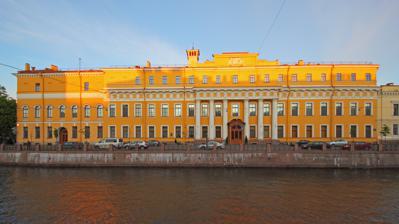
Building: Moika Palace
Country: Russia
Year built: 1770
Palace in Saint Petersburg, Russia This article is about the best-known Yusupov Palace in St. Petersburg. For the site near Yalta in Crimea also known as Yusupov Palace, see Yusupov Palace (Crimea) . Moika Palace Дворец Юсуповых на Мойке The Yusupov Palace from across the Moika River General information Town or city St. Petersburg Country Russia Coordinates 59°55′46.2″N 30°17′55.32″E / 59.929500°N 30.2987000°E / 59.929500; 30.2987000 Completed 1770 Design and construction Architect(s) Andrei Alexeievich Mikhailov The Palace of the Yusupovs on the Moika ( Russian : Дворец Юсуповых на Мойке ), known as the Moika Palace or Yusupov Palace , is a former residence of the Russian noble House of Yusupov in St. Petersburg , Russia, now a museum.  The building was the site of Grigori Rasputin 's murder in the early morning of December 17, 1916. Sometimes called the Moika Palace to tell it apart from other palaces of the same family in Saint Petersburg, though it is not the only palace on this river in the city. Building The palace was first built around 1776 by the French architect Jean-Baptiste Vallin de la Mothe .  Over the years a number of architects worked on the palace including the famous Italian sculptor Emilio Sala , producing a variety of architectural styles. Andrei Mikhailov reconstructed the building in the 1830s after the princely Yusupov family acquired the property. This was the period in which the palace acquired its present-day appearance. The palatial theatre. The Yusupovs were immensely wealthy and known for their philanthropy and art collections. In this time, the palace became known as the Yusupov Palace. The luxurious interiors of the palace were not inferior to those of contemporary royal palaces. More than 40,000 works of art, including works by Rembrandt , jewelry, and sculptures decorated the palace. Following the Russian Revolution , the palace was nationalised and its works of art were largely relocated to the Hermitage and other museums. Ernst Friedrich von Liphart , who was the curator of paintings at the Hermitage, had earlier painted the curtain and ceiling of the palace theatre. Sappho and Phaon . A painting by Jacques-Louis David from the Yusupov collection in the Moika Palace Murder of Rasputin The palace was the scene of the assassination of Grigori Rasputin by a monarchist group which included Prince Felix Yusupov , heir to the vast Yusupov family estates. These included four palaces in St. Petersburg. The palace on the Moika was reportedly the prince's favorite residence in the capital. The exact events surrounding Rasputin's death are still in dispute.  What seems clear is that on 30 December [ O.S. 17 December] 1916, Felix Yusupov, along with Vladimir Purishkevich and Grand Duke Dmitri Pavlovich invited Grigori Rasputin to the Moika Palace. He took Rasputin to a small but lavishly furnished cellar room of the palace. There he served Rasputin red wine. When Rasputin was affected, Yusupov retrieved a revolver and shot Rasputin from the side. Taking him for dead, Yusupov went upstairs to where the other conspirators waited in a ground floor study/drawing room. Rasputin succeeded in fleeing through a side door into a gated courtyard which opened onto the street outside. Purishkevich then shot Rasputin in the back, on the doorstep. The body was taken inside and a third bullet, fired at close range, entered his forehead. The conspirators wrapped Rasputin in a broadcloth, drove outside the city and threw the body into the Malaya Neva . Post-Revolution The Russian Revolution followed shortly after Rasputin's death and once the Soviets came to power, they confiscated the property of the nobles.  In 1925, the palace was handed over to the city's Education Commissariat.  While most nobles' palaces were converted to mundane use, the Education Commissariat decided to preserve the mansion as a public museum.  Today the palace serves as a "Palace of Culture for Educators". Second floor reception areas and that part of the building associated with Rasputin's murder, are maintained as a museum open to public tours. The courtyard where Rasputin attempted to flee from his killers is now occupied by a kindergarten playground adjacent to the main building. See also Arkhangelskoye Palace Yusupov Palace (Crimea) References